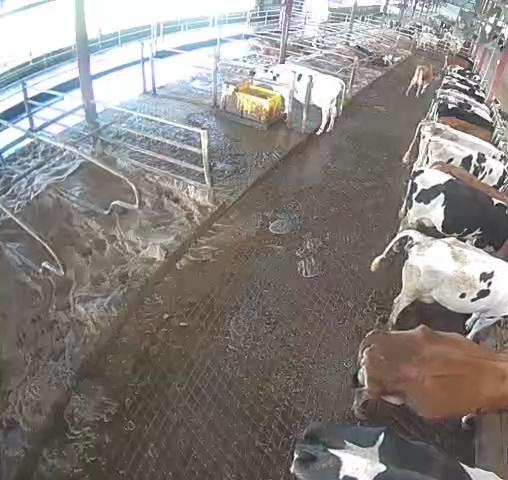
Number of cows: 14